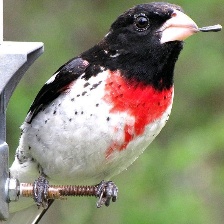
Species: ROSE BREASTED GROSBEAK
Scientific name: PHEUCTICUS LUDOVICIANUS